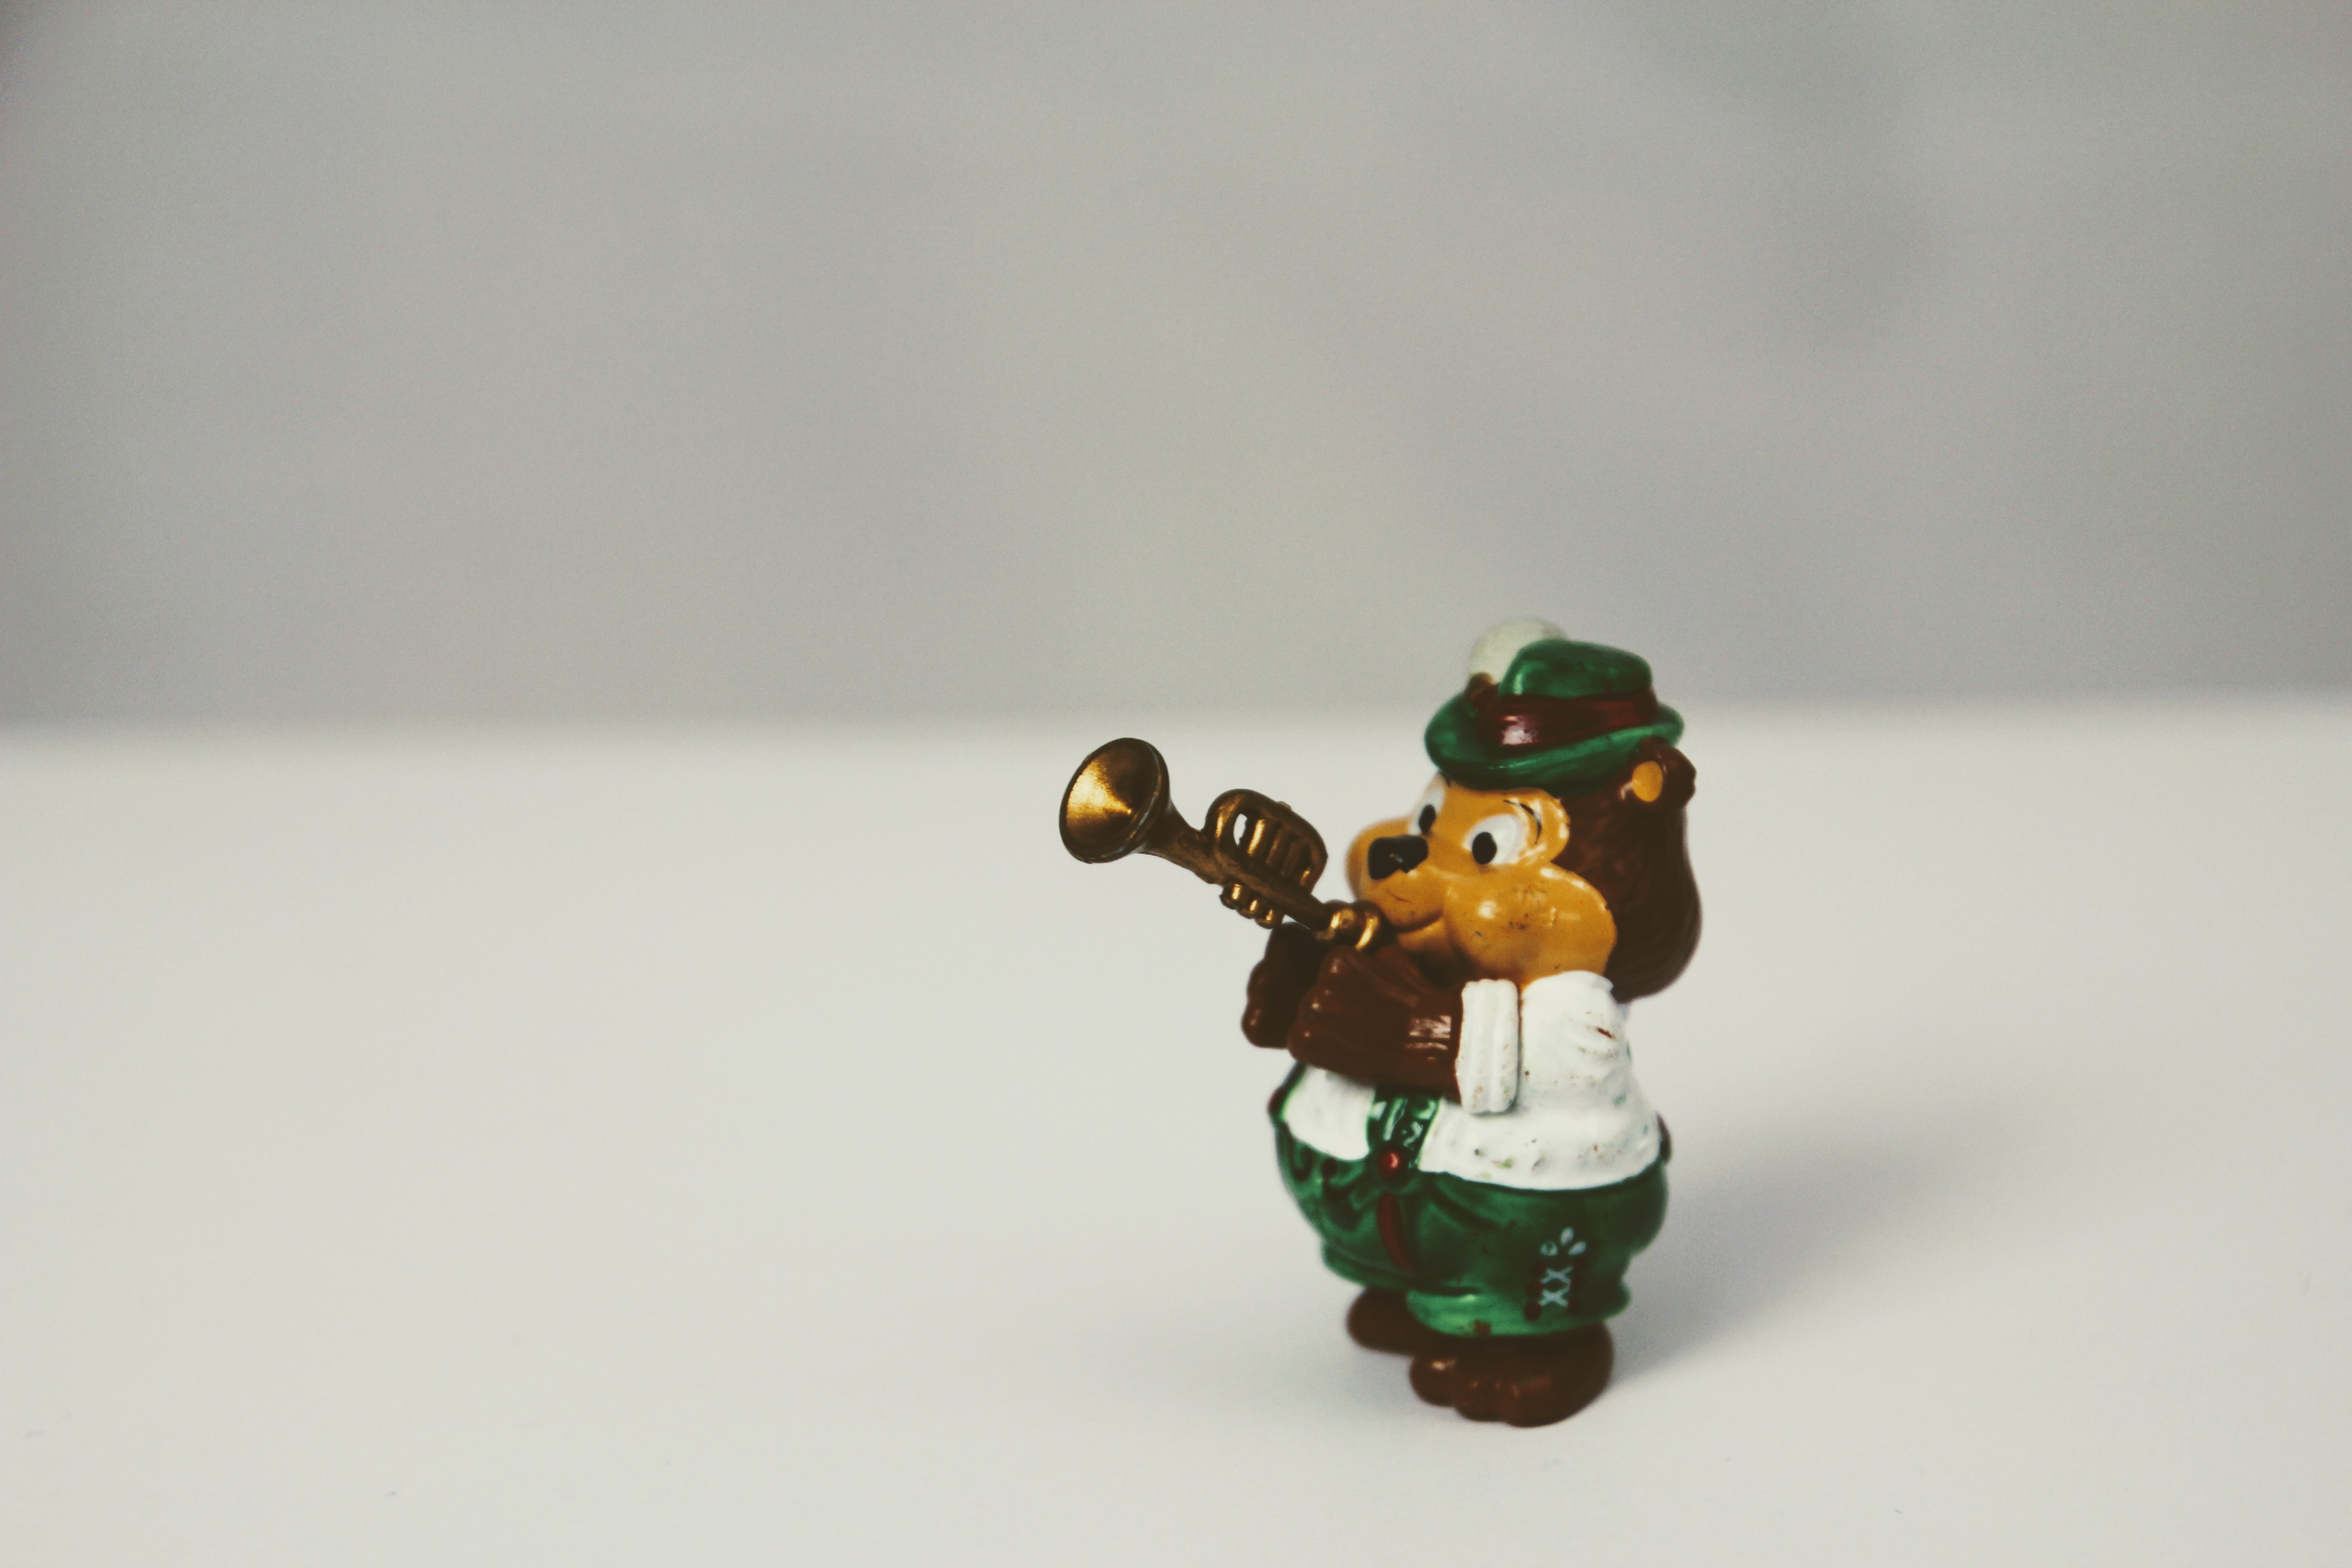
hand, sweet, isolated, instrument, toy, musical instrument, miniature, figurine, toys, lego, trumpet, teddy, year market, wind instrument, brass band, trumpeter, berraschungseifigur, top ten teddies